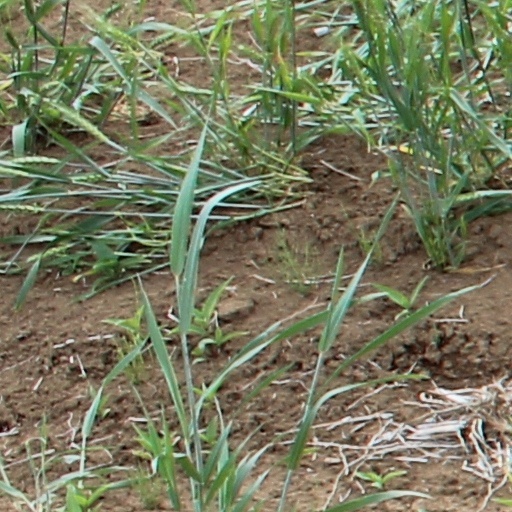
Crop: wheat